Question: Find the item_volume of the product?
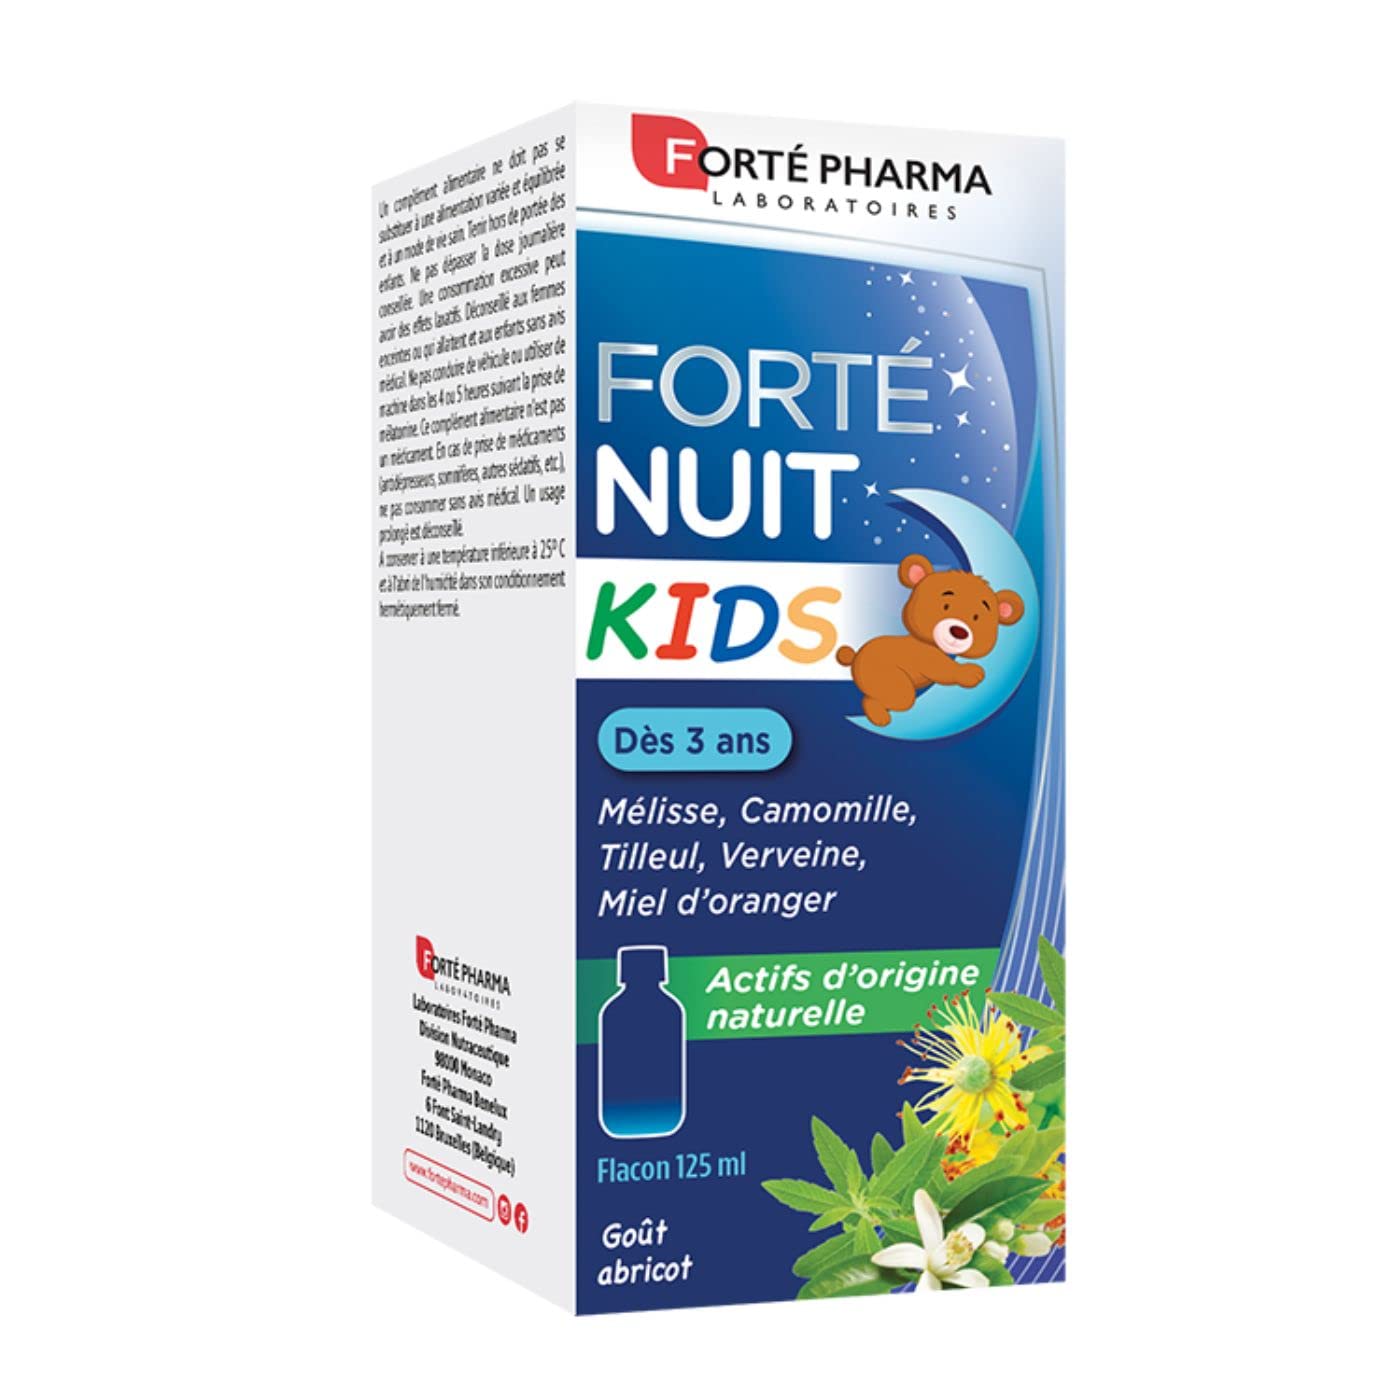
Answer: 125.0 millilitre